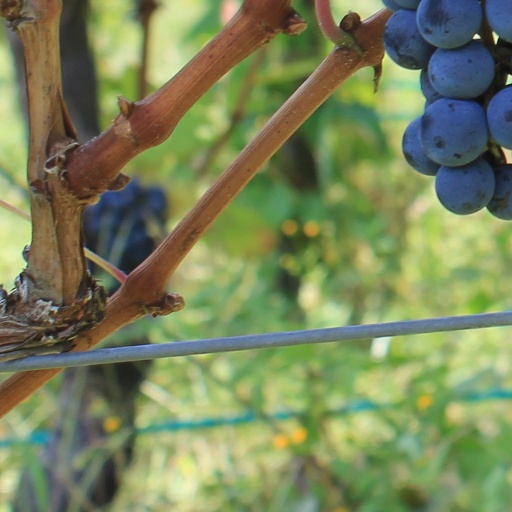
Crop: grape